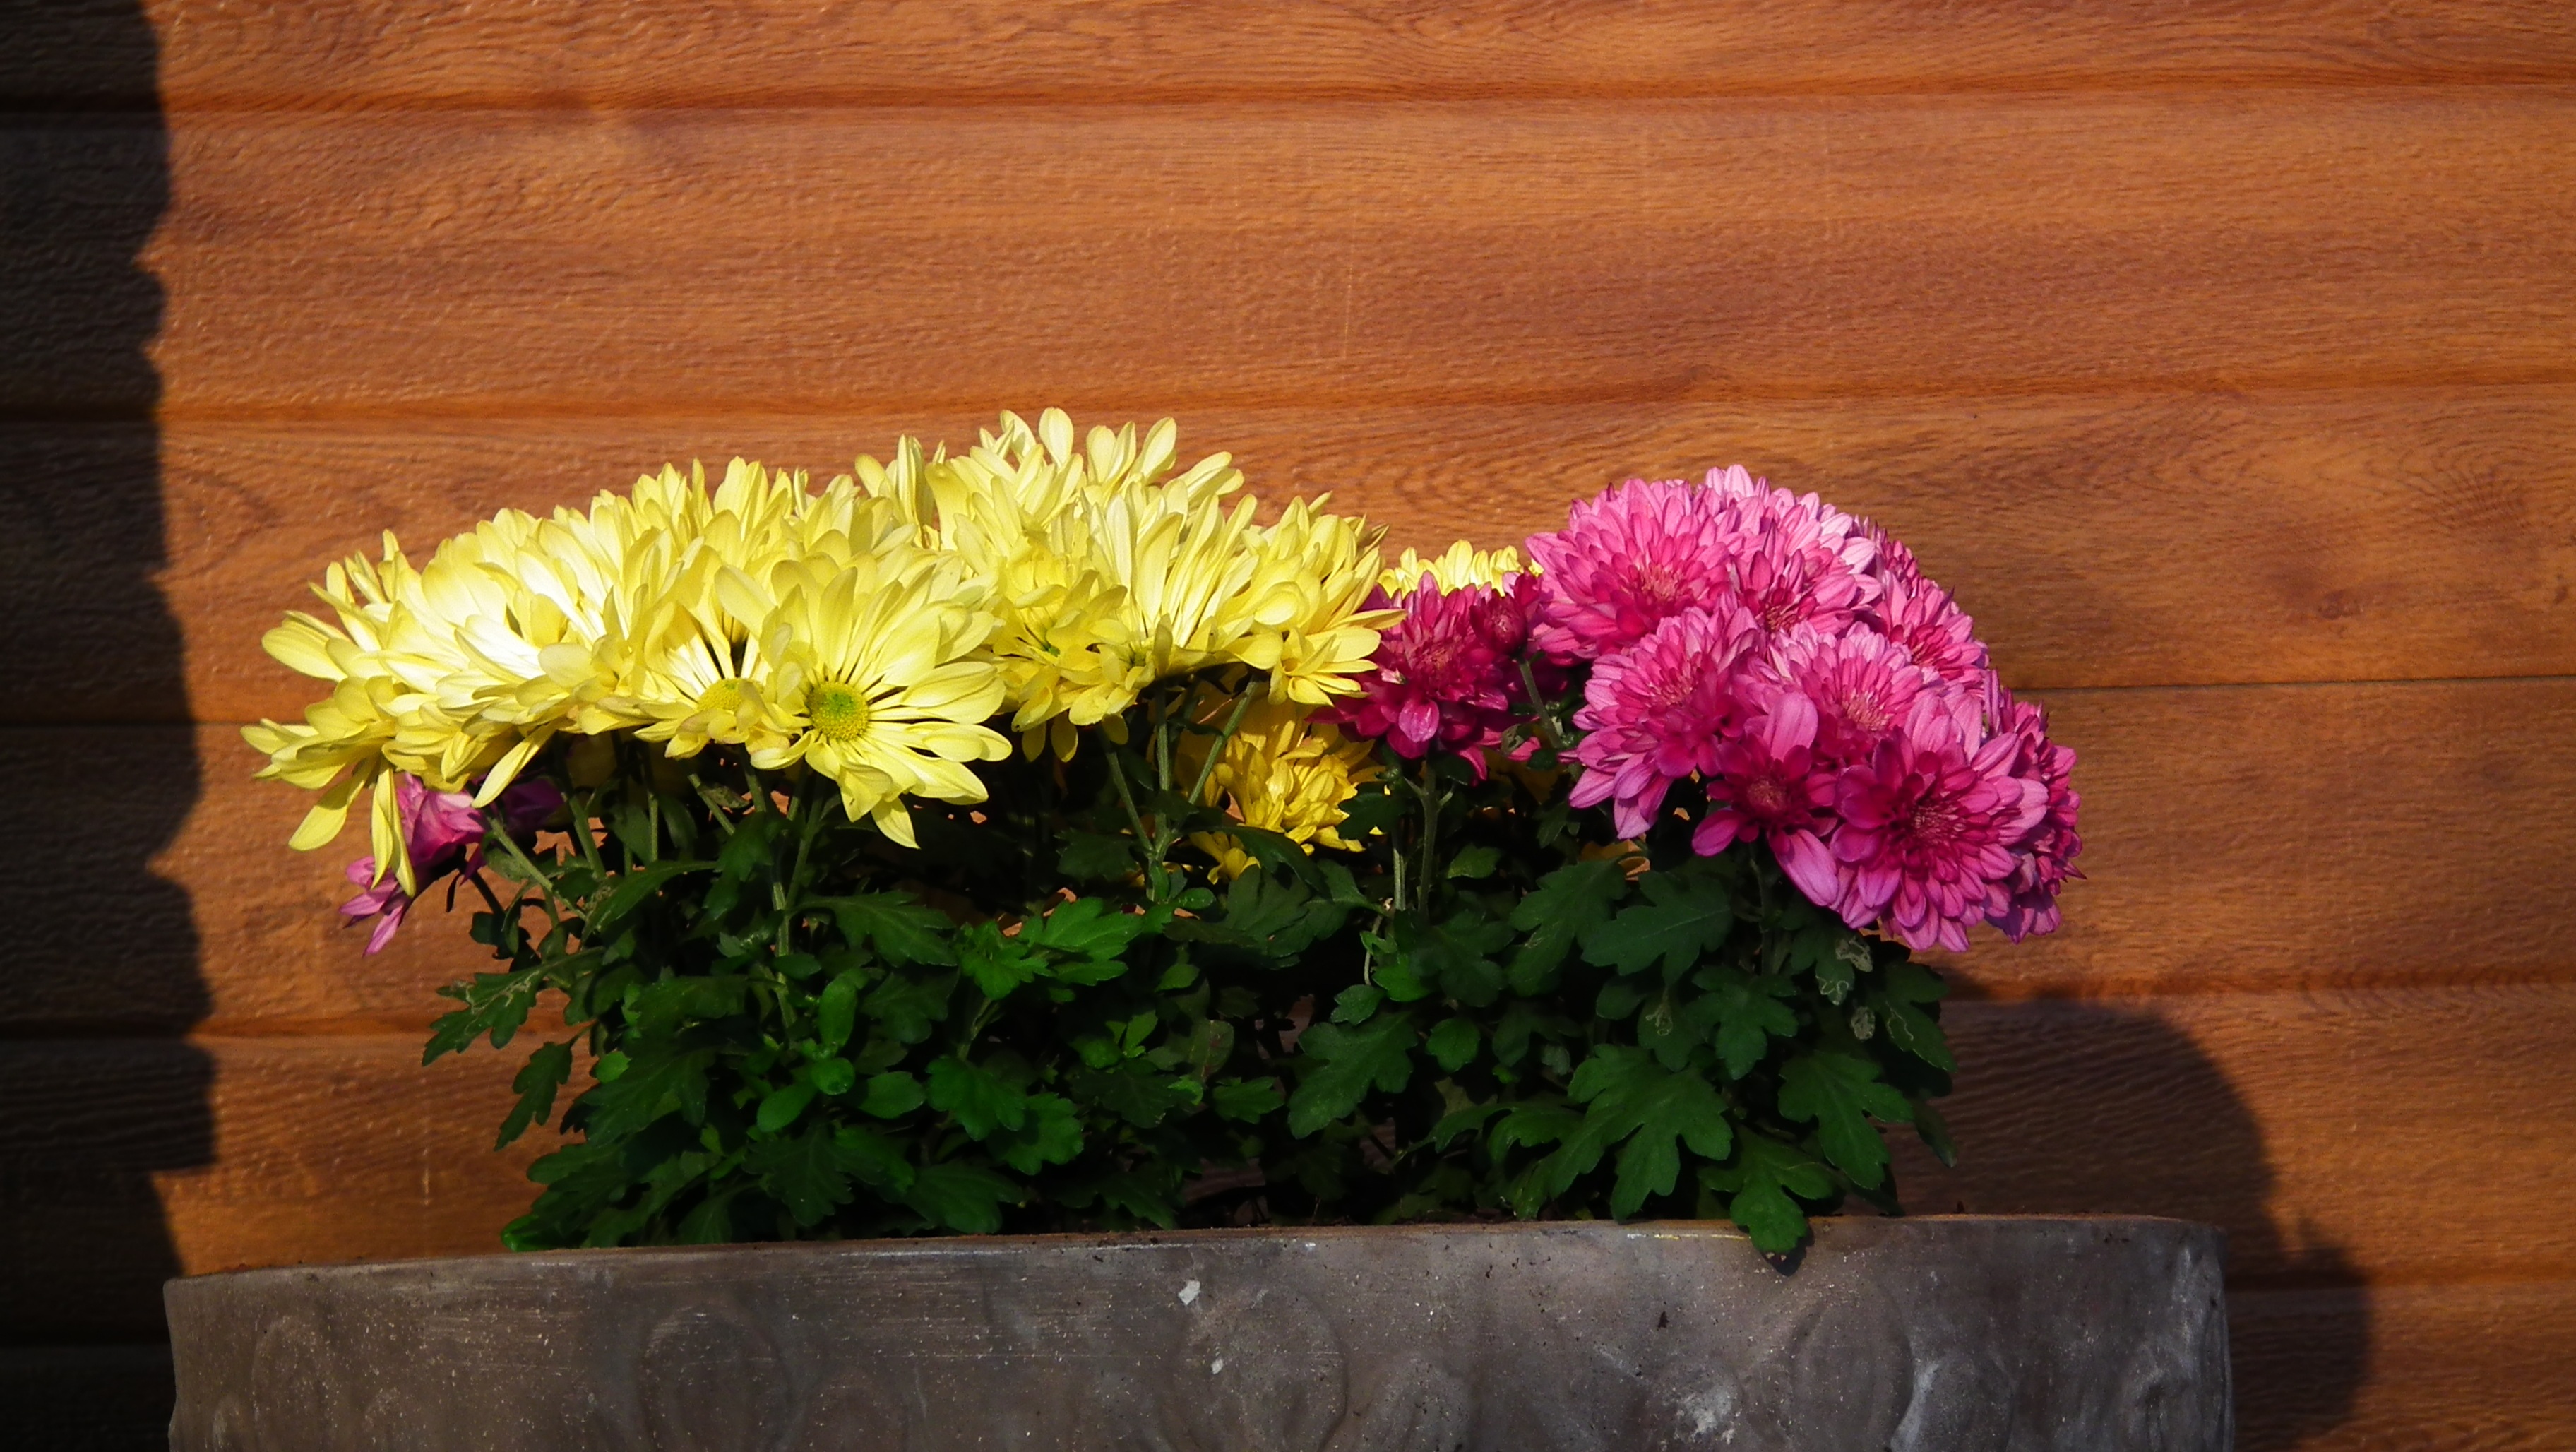
nature, plant, flower, red, autumn, brown, pink, flora, still life, painting, flowers, art, colors, floristry, autumnal, flowering plant, flower bouquet, cut flowers, floral design, land plant, chrysanths, flower arranging